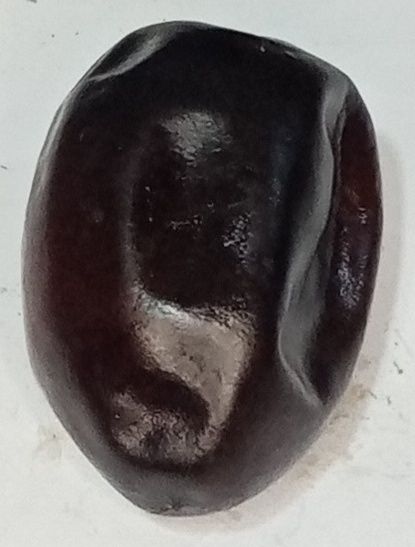
Variety: kupro
Size: large
Grade: grade-1